Pavel Kazakov

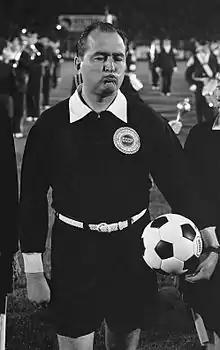
Kazakov officiating in 1969

Pavel Nikolaevich Kazakov (19 February 1928–17 September 2012) was a Soviet football referee, who was the country's referee of the year on 15 occasions. He officiated the second leg of the 1973 UEFA Cup Final, as well as at the 1972 Summer Olympics and 1974 FIFA World Cup.